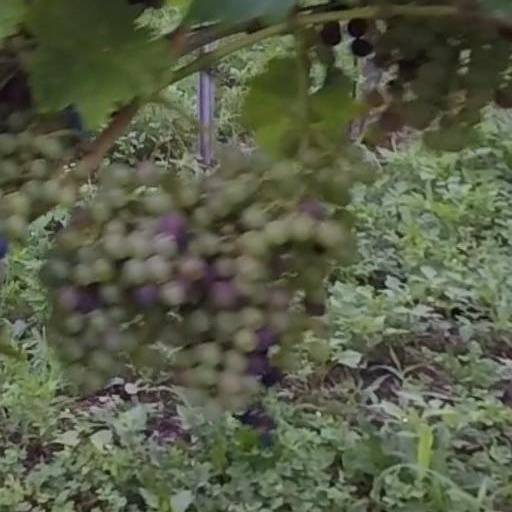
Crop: grape